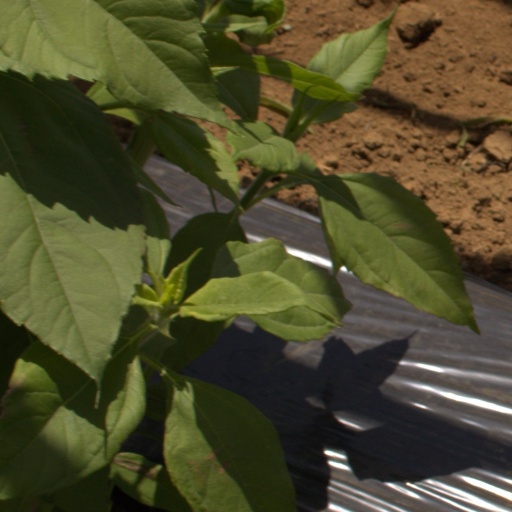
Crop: Jerusalem artichoke